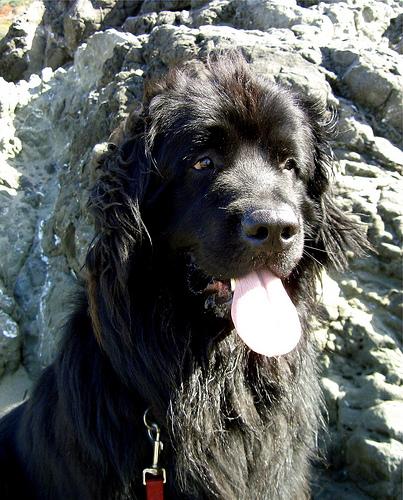
Breed: newfoundland